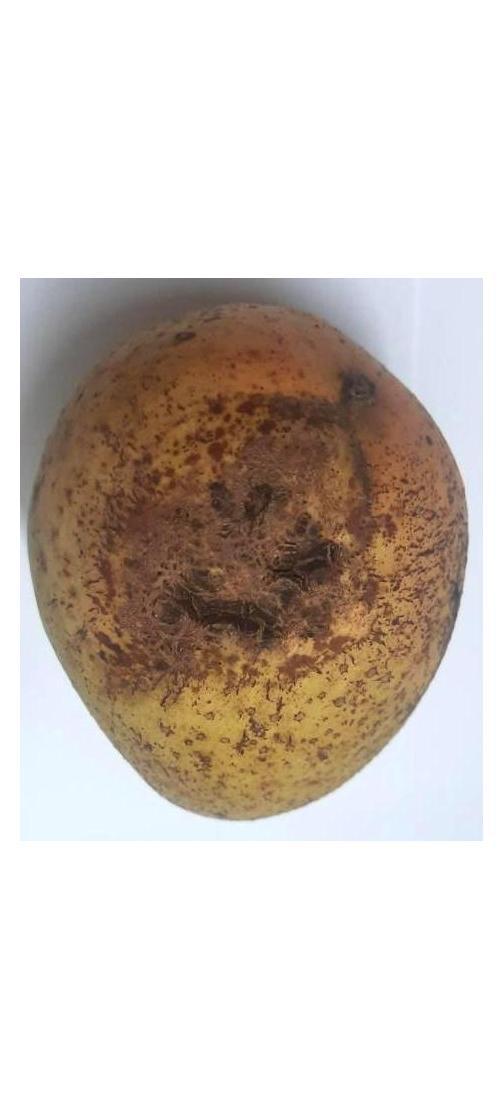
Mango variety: Ashshina Classic